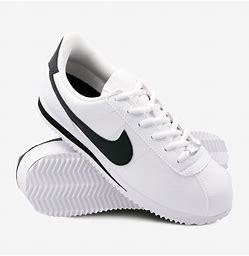
Brand: Nike
Model: Cortez Basic SL